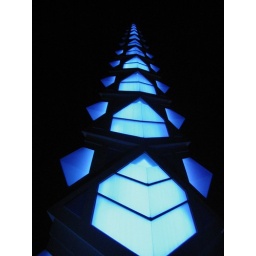
I have to wait long for the bus near this tower. So I try different angles of this tower